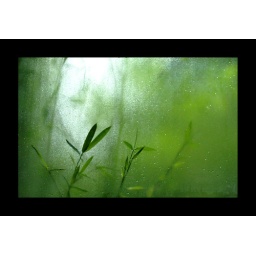
The grass behind the glass window in the Guest room  :-)